Adele Meyer

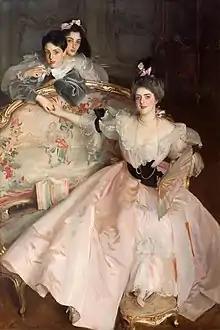
"Mrs. Carl Meyer and her Children" by John Singer Sargent

Adele Meyer, Lady Meyer (1855–1930) was an English socialite, social reformer and philanthropist. She was a suffragist and active supporter of the Women's Tax Resistance League (WTRL), the members of which protested against the disenfranchisement of women by refusing to pay taxes.